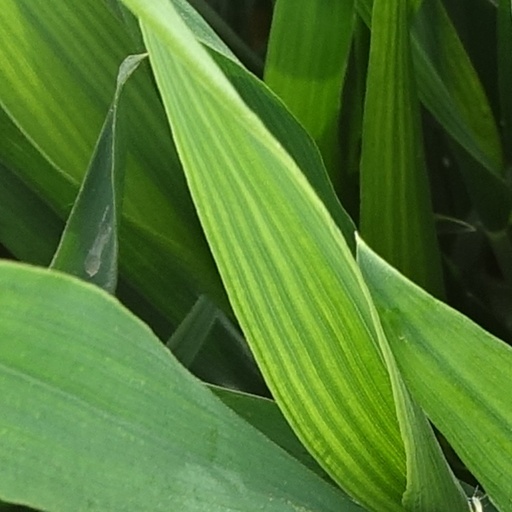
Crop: wheat